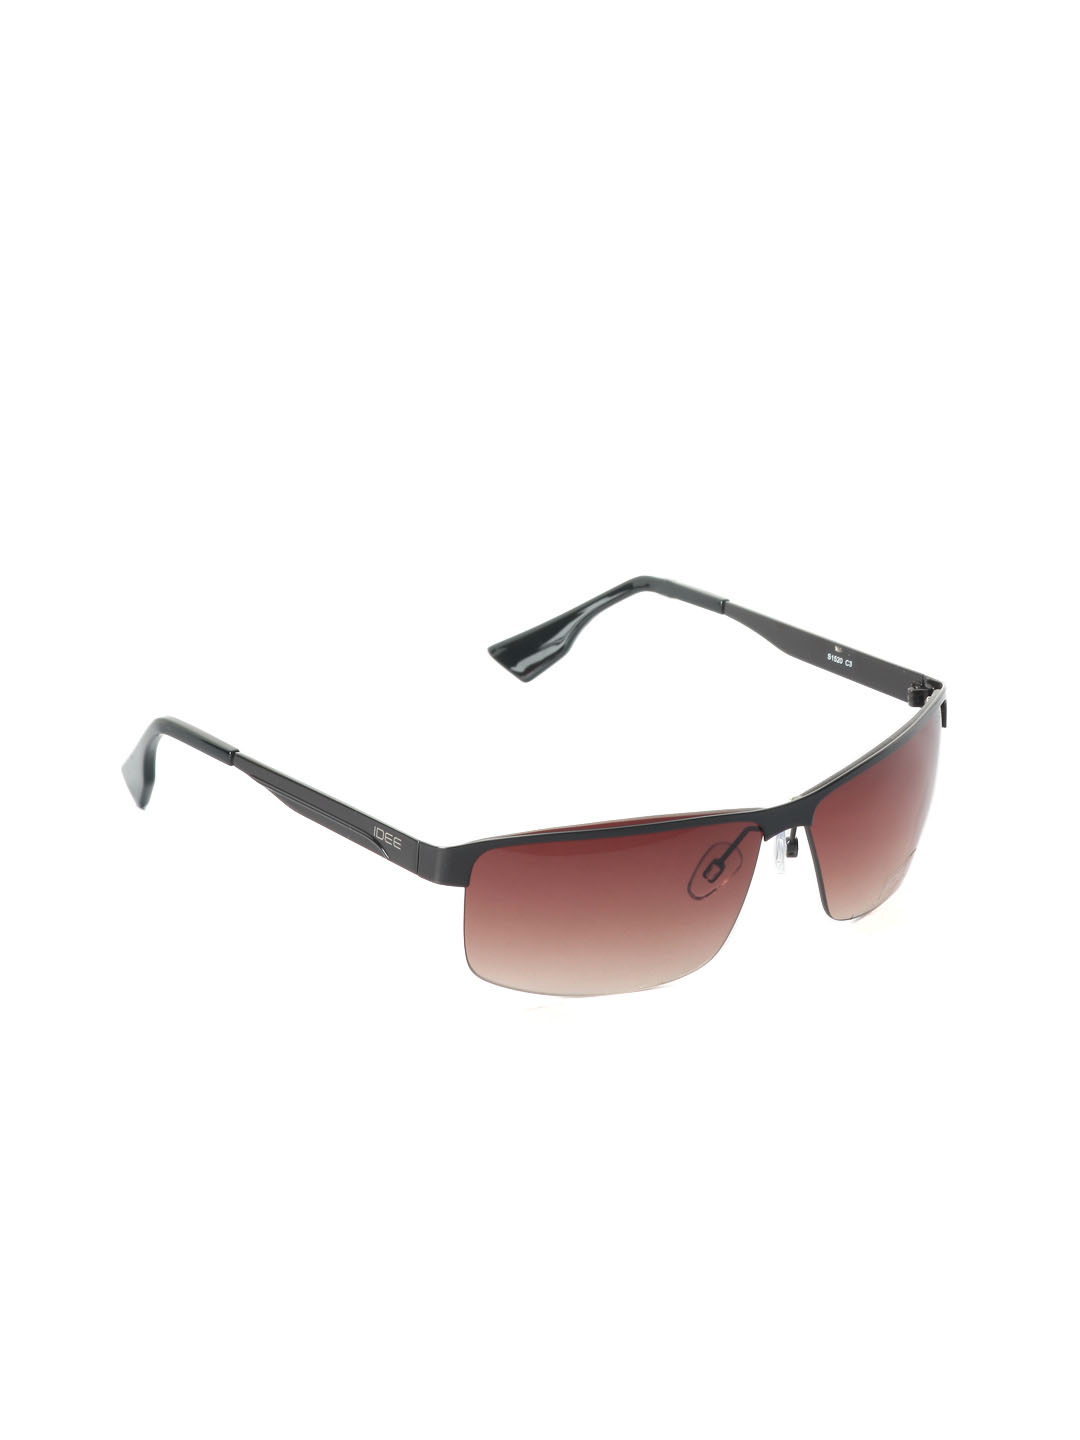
Idee Men Sunglasses
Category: Accessories / Eyewear / Sunglasses
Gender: Men
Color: Black
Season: Winter 2016
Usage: Casual